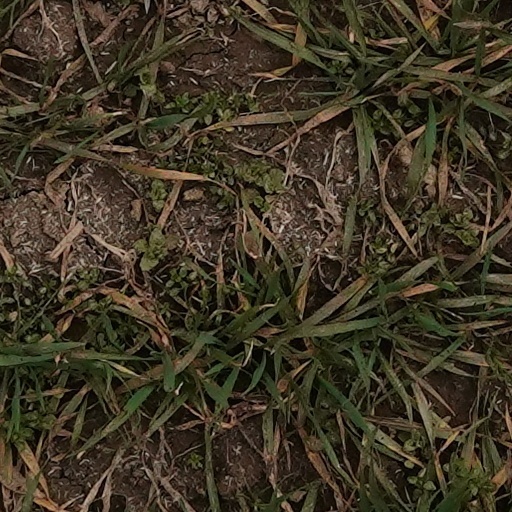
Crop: wheat